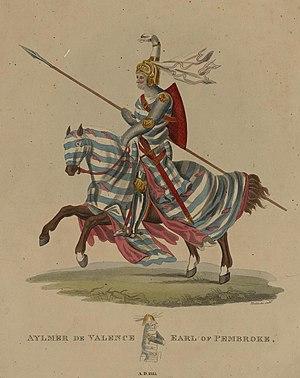
Aymar de Valence, 2ᵉ comte de Pembroke, est un noble anglo-français. Bien qu'essentiellement actif en Angleterre, il possède également de solides connexions avec la famille royale française. Considéré comme l'un des plus riches et puissants magnats de son époque, il joue un rôle central au cours des conflits qui opposent le roi Édouard II et la noblesse anglaise conduite par le comte de Lancastre. Pembroke est l'un des Seigneurs Ordonnateurs nommés afin de restreindre les pouvoirs du roi Édouard II et de son favori Pierre Gaveston. Son positionnement politique bascule brusquement lorsqu'il subit l'affront de voir Gaveston – qu'il détenait prisonnier et avait juré de protéger – enlevé et exécuté à l'instigation de Lancastre. Cette grave offense le pousse à soutenir fermement le roi au cours du reste de sa vie. Toutefois, quelques années plus tard, les circonstances politiques, combinées avec ses difficultés financières persistantes, l'éloigneront du centre du pouvoir.